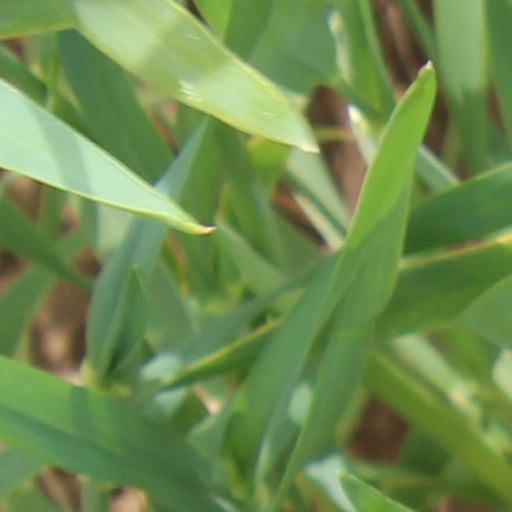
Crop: wheat